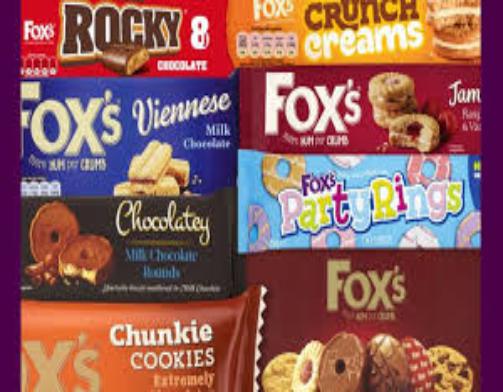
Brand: Fox's Biscuits
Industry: Food